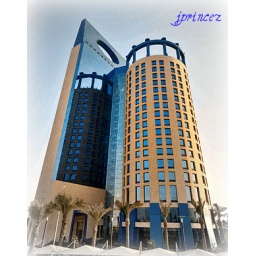
old shot taken by me Jprincez. editor ...also me. blue building looks in the morning